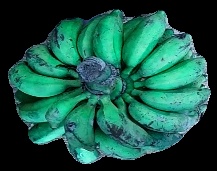
Variety: rasbale
Grade: grade3